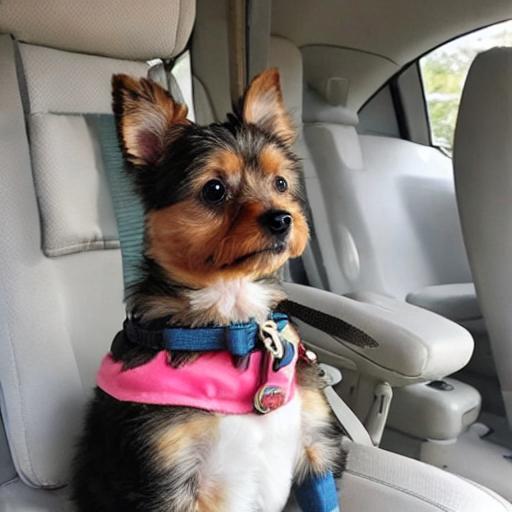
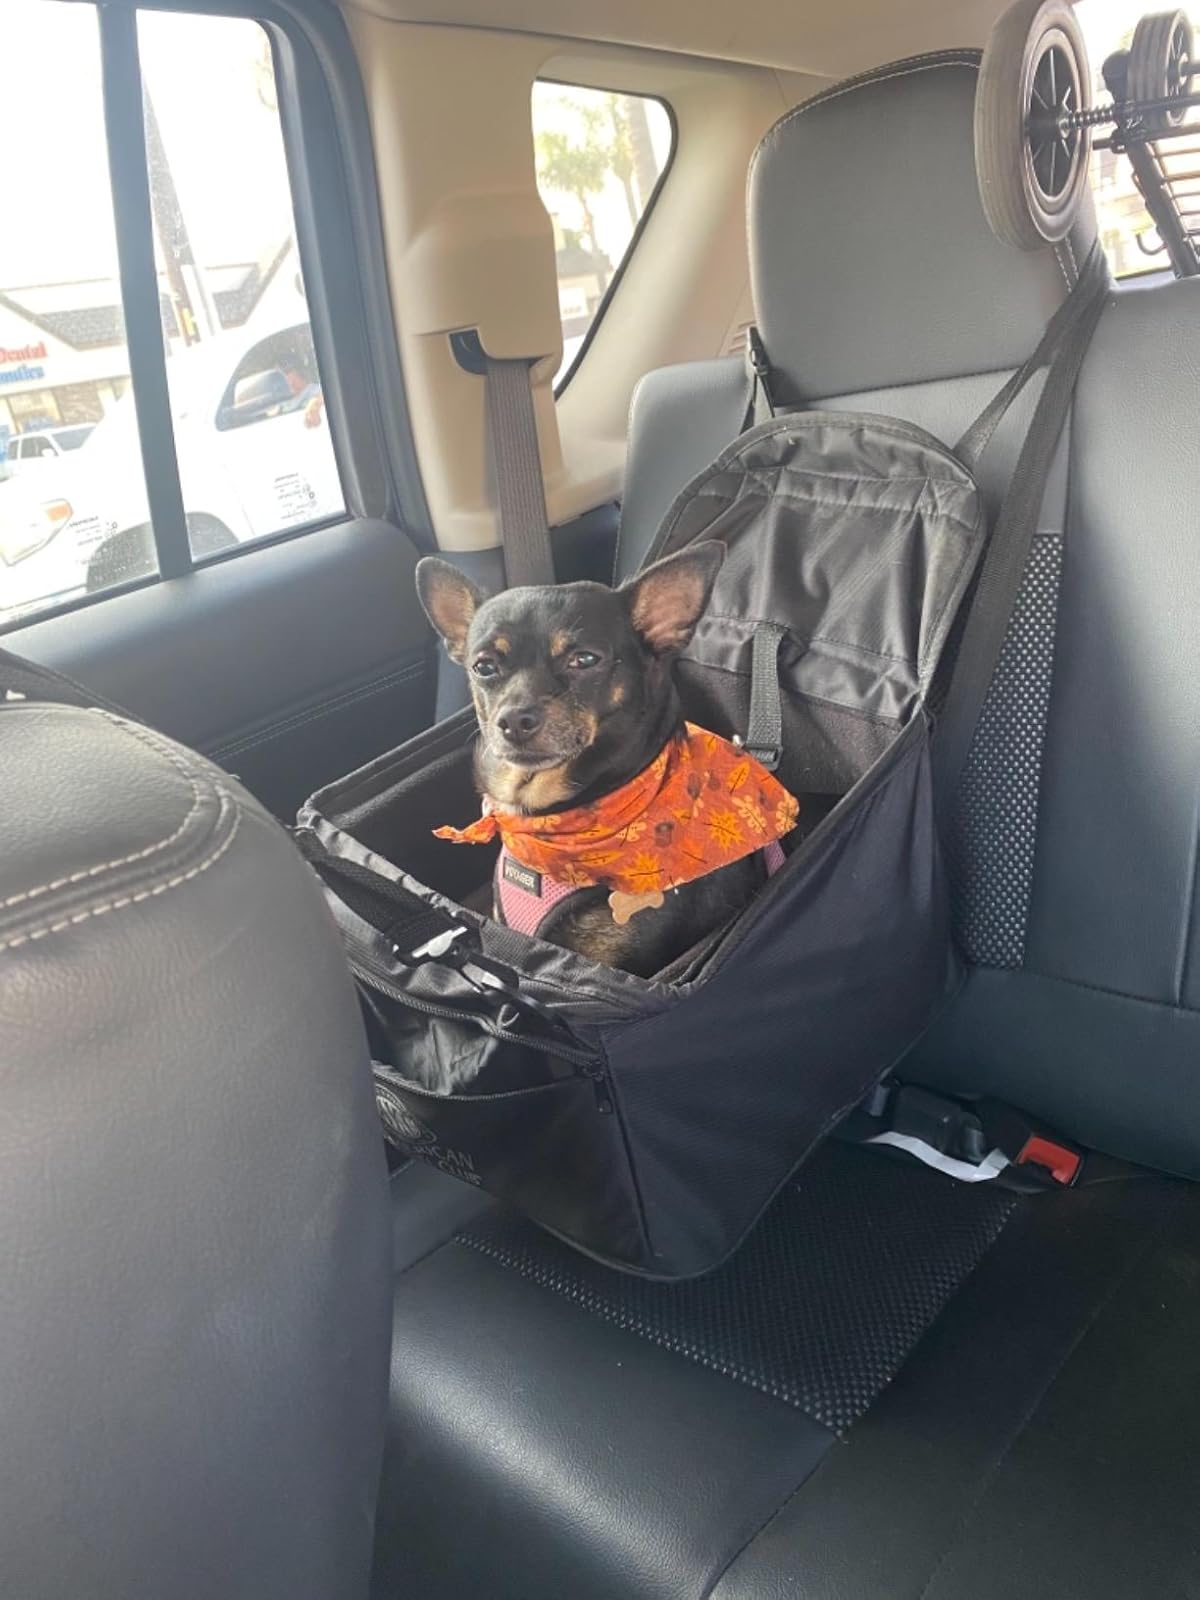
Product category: items_kennel
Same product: no